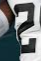
Number: 2